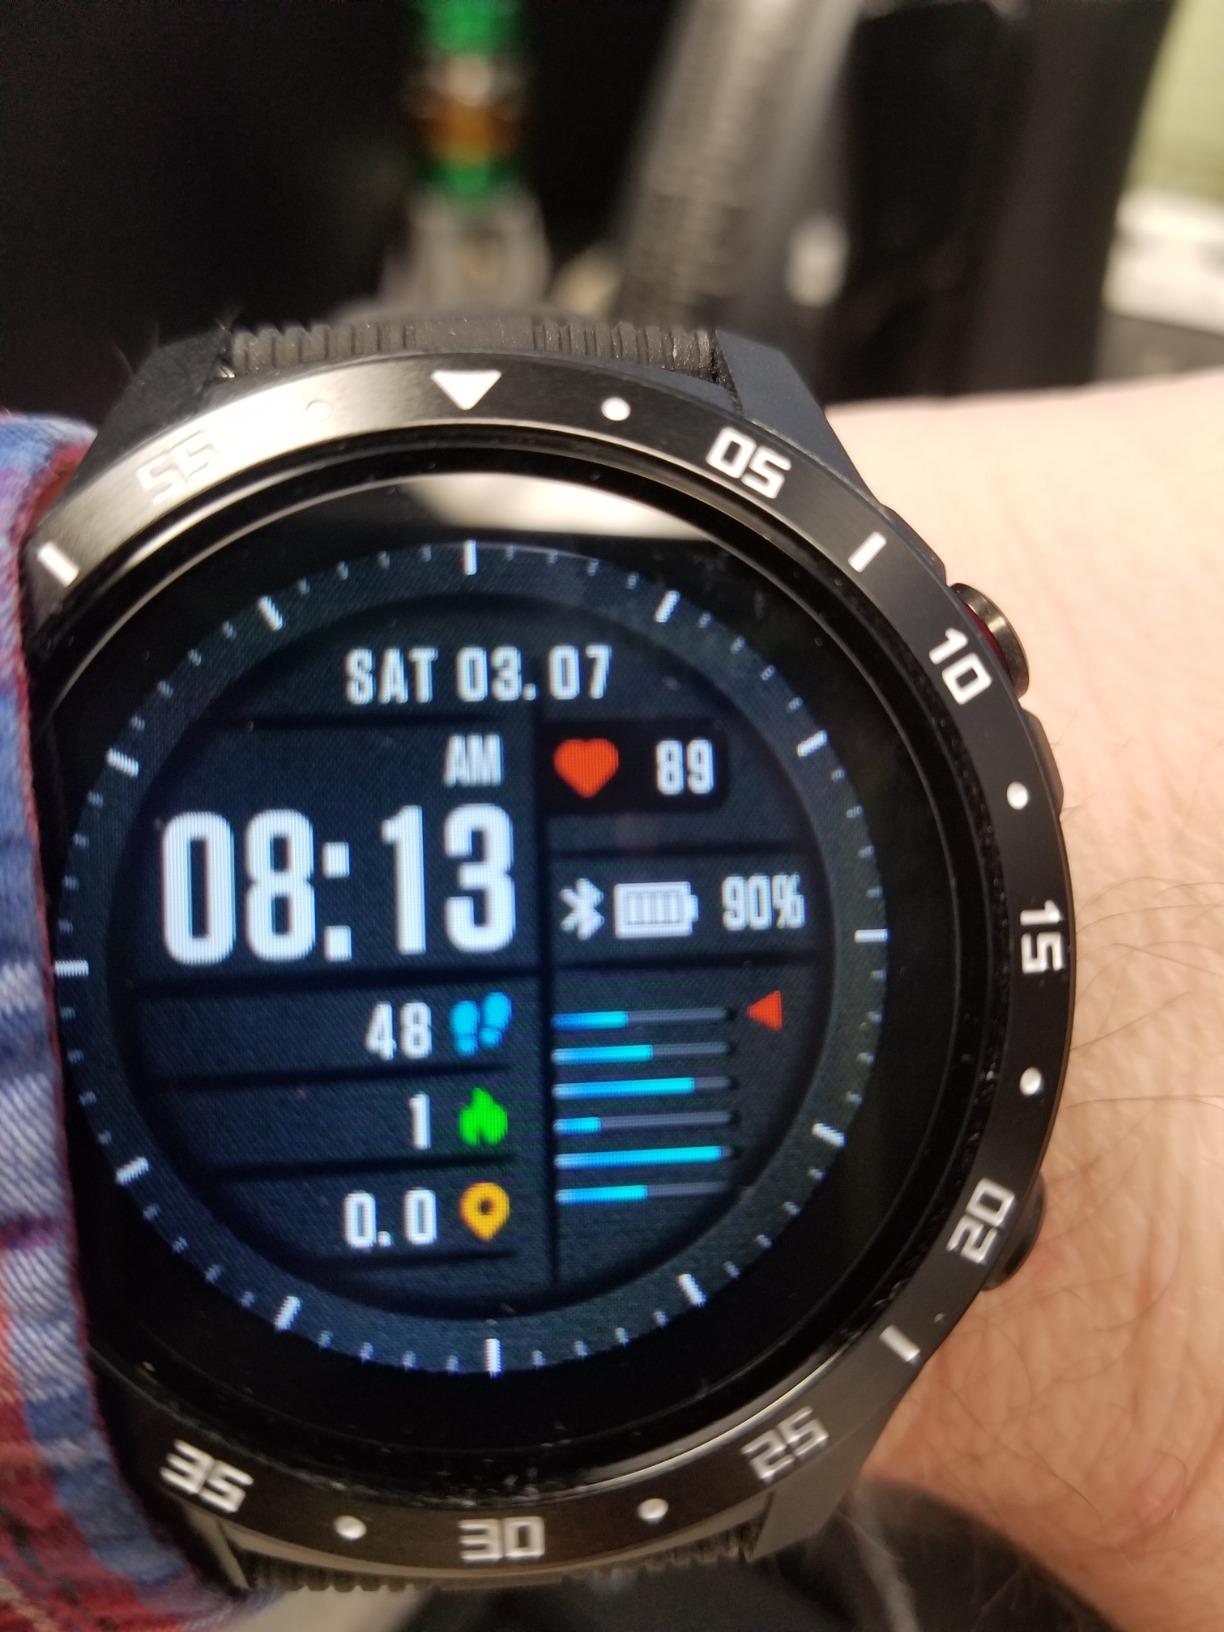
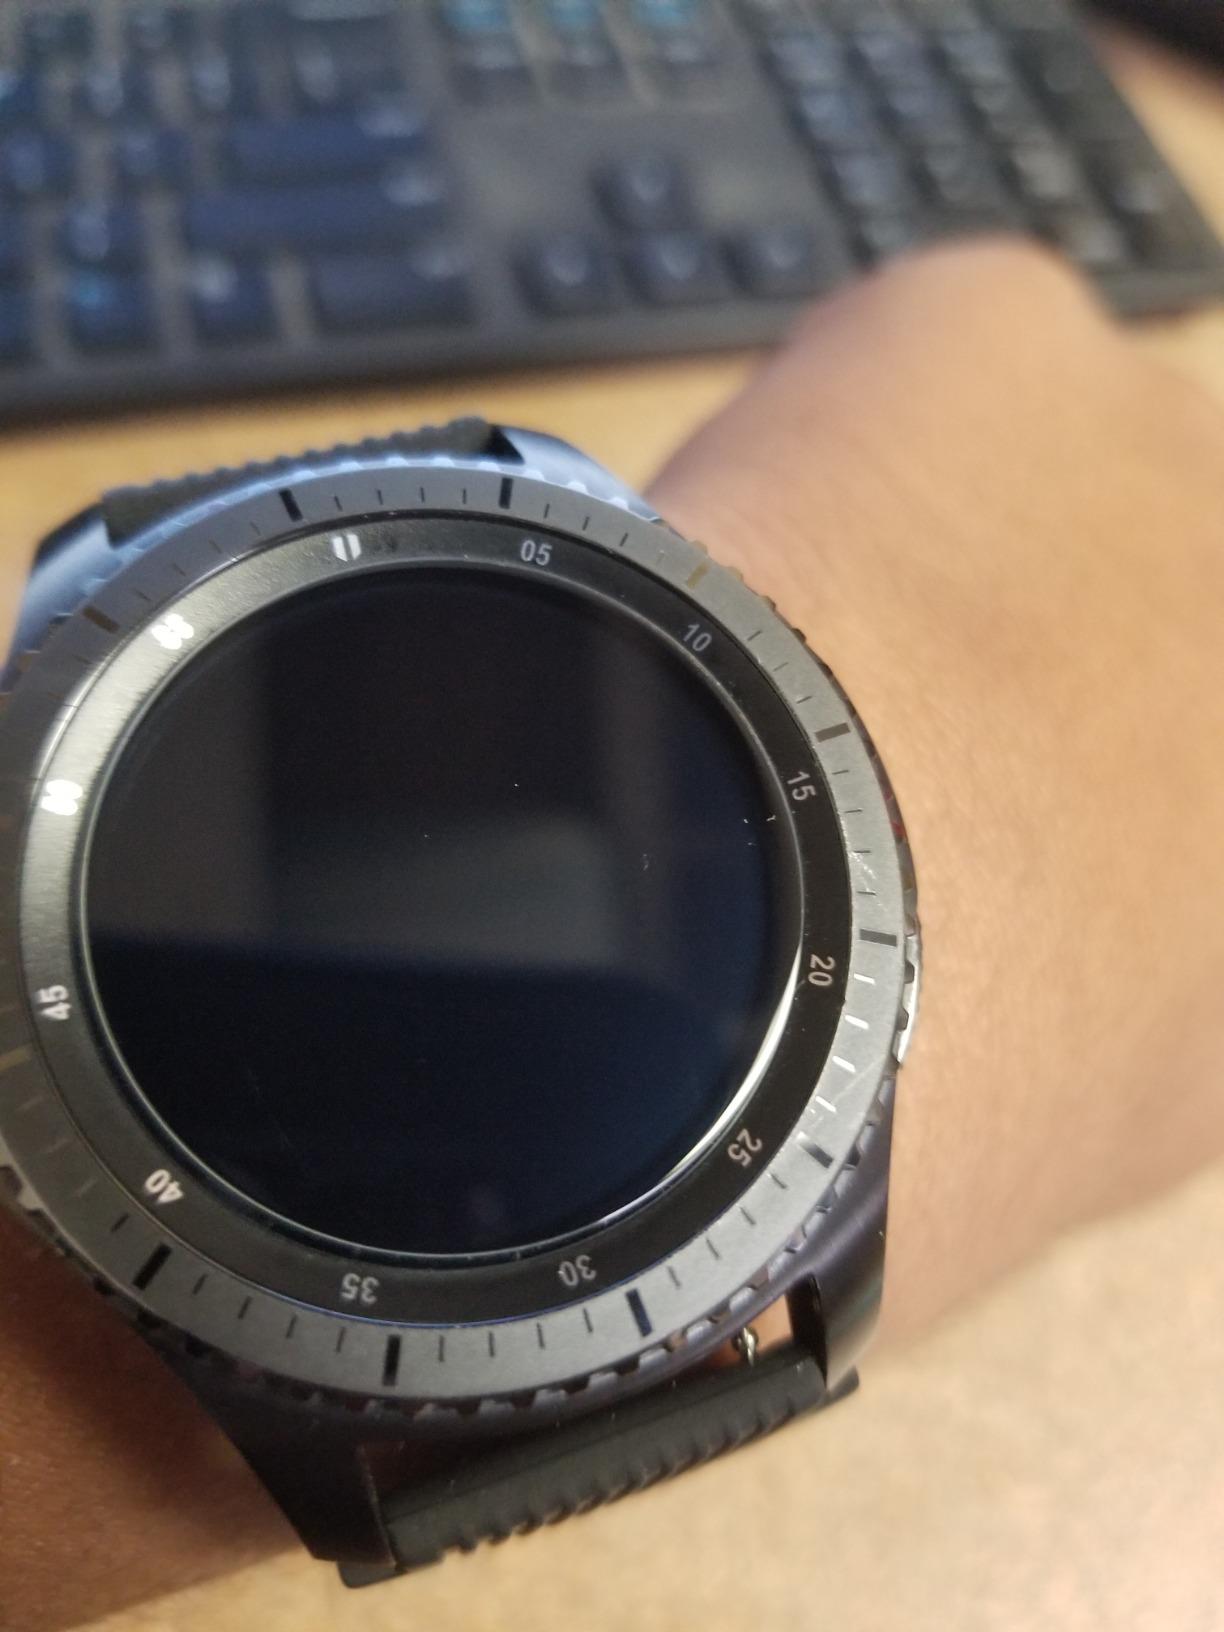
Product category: smartwatch
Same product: no